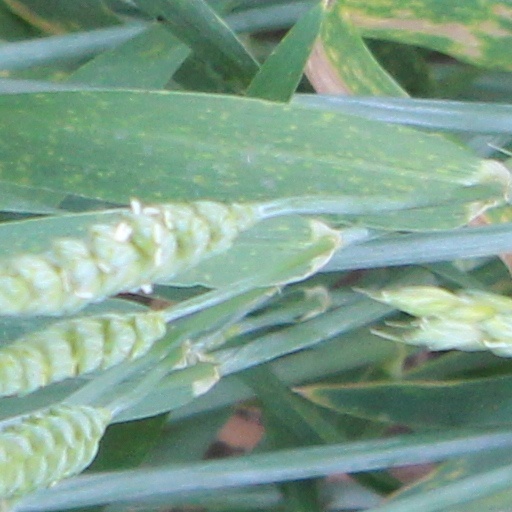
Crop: wheat